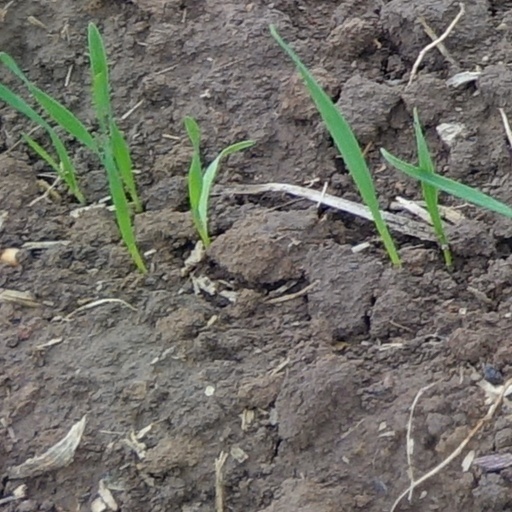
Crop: wheat